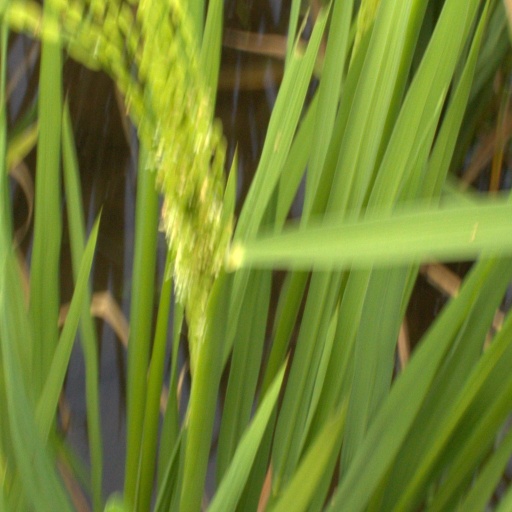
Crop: rice